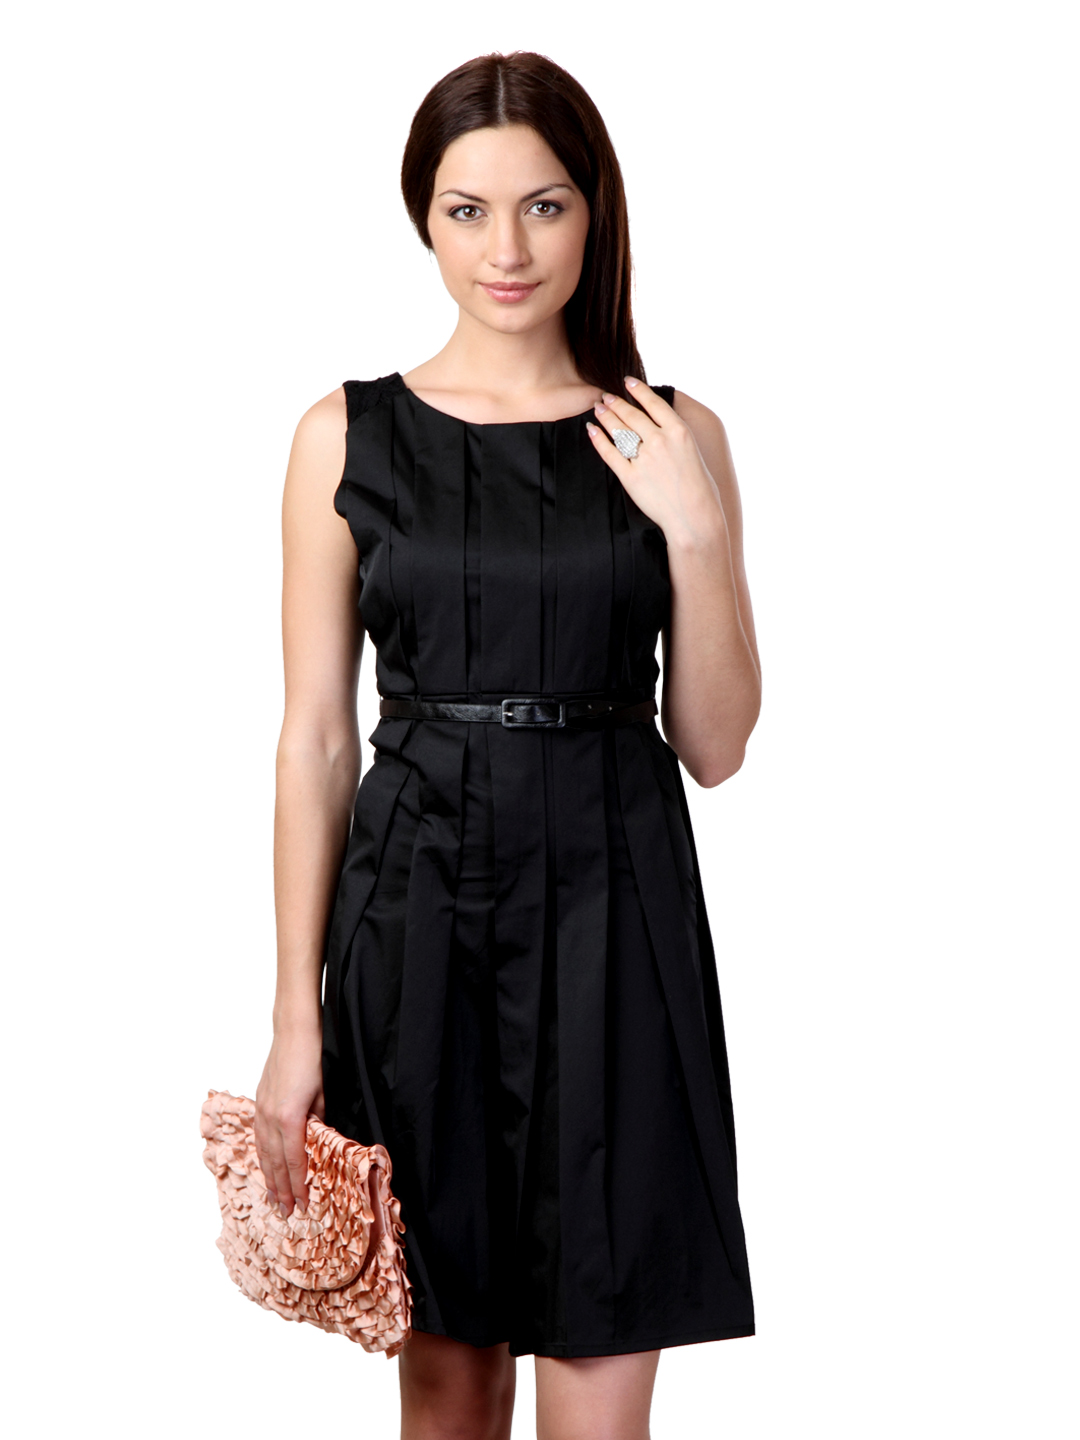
Avirate Black Dress
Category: Apparel / Dress / Dresses
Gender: Women
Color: Black
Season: Fall 2012
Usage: Party